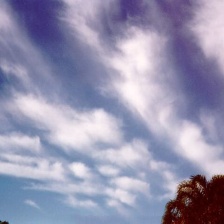
Cloud type: Cirrus